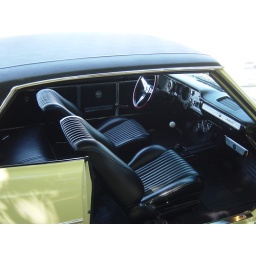
Front Seats, notice the four on the floor and original tissue box holder right under the glovebox.